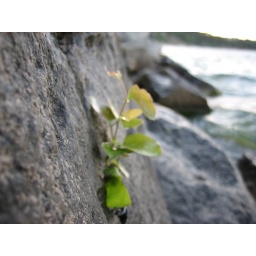
foilage on limestone rock face around canyon lake